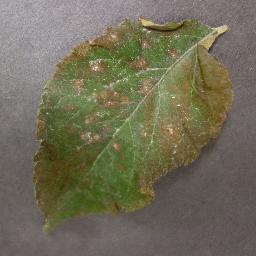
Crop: apple
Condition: cedar_rust